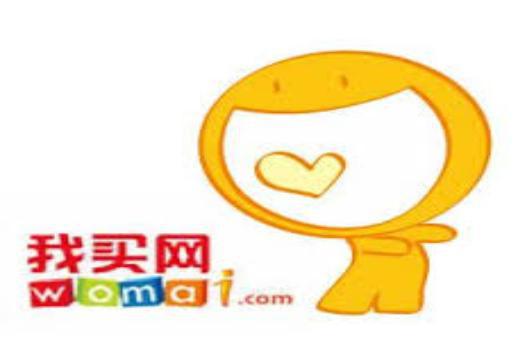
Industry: Others